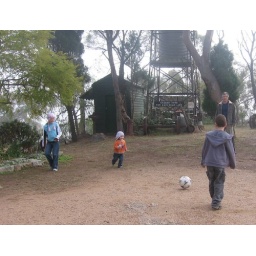
soccer in the car park during world cup - ruwenzori